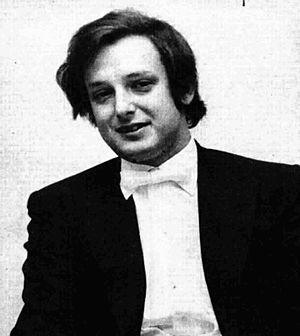
Dino Ciani, est un pianiste italien.